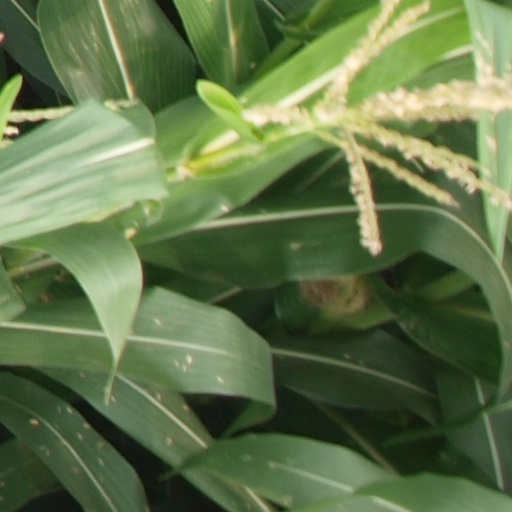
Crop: maize; corn